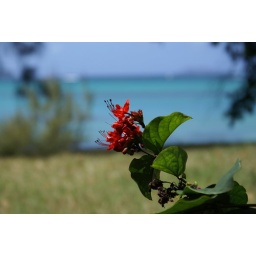
A flower just next to the nice greenblu water in mauritius.